History of Greenwich, Connecticut

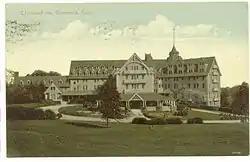
Edgewood Inn, from a 1911 postcard

The town grew after the construction of the New York and New Haven Railroad in 1849, linking it to New York City and eventually New Haven and beyond.